South African Class 3E

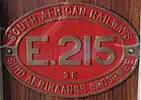
Builder's plate

Like the Classes 1E, 2E and 4E, the Class 3E had bogie-mounted draft gear, therefore no train forces were transmitted to the locomotive body. It had a Co+Co wheel arrangement with an articulated inter-bogie linkage.